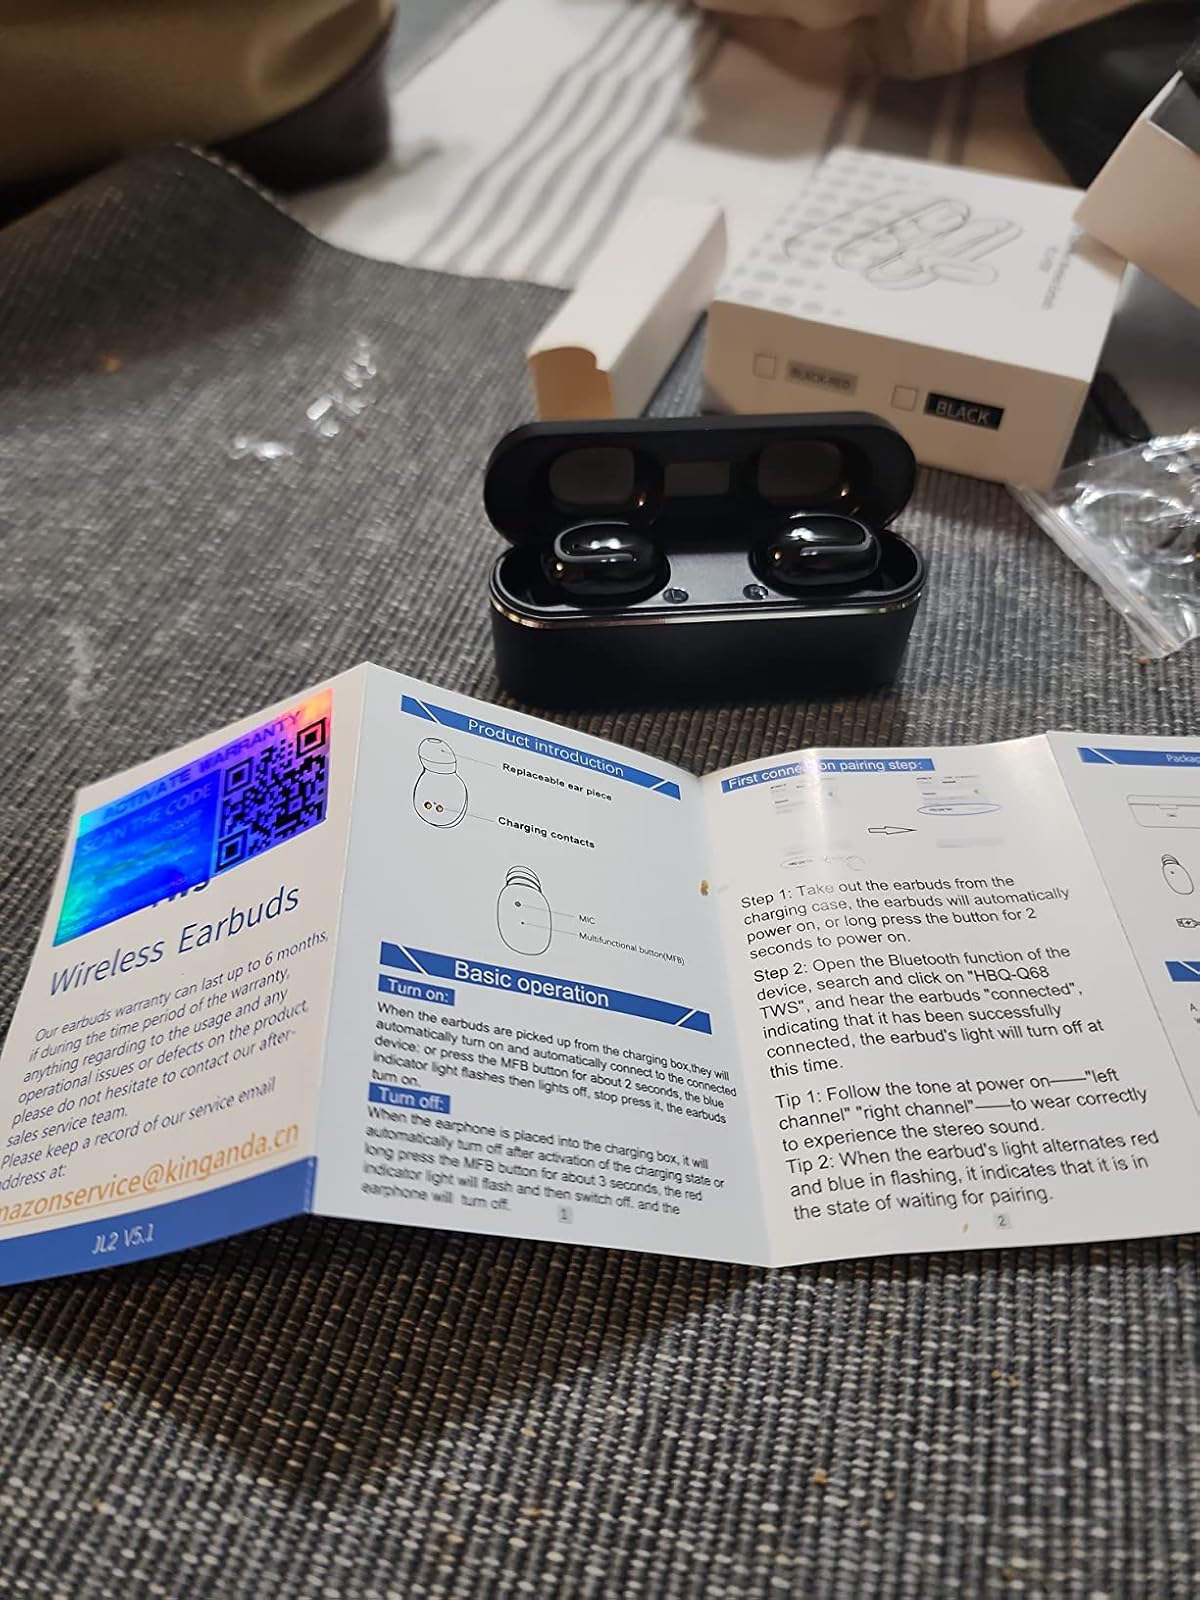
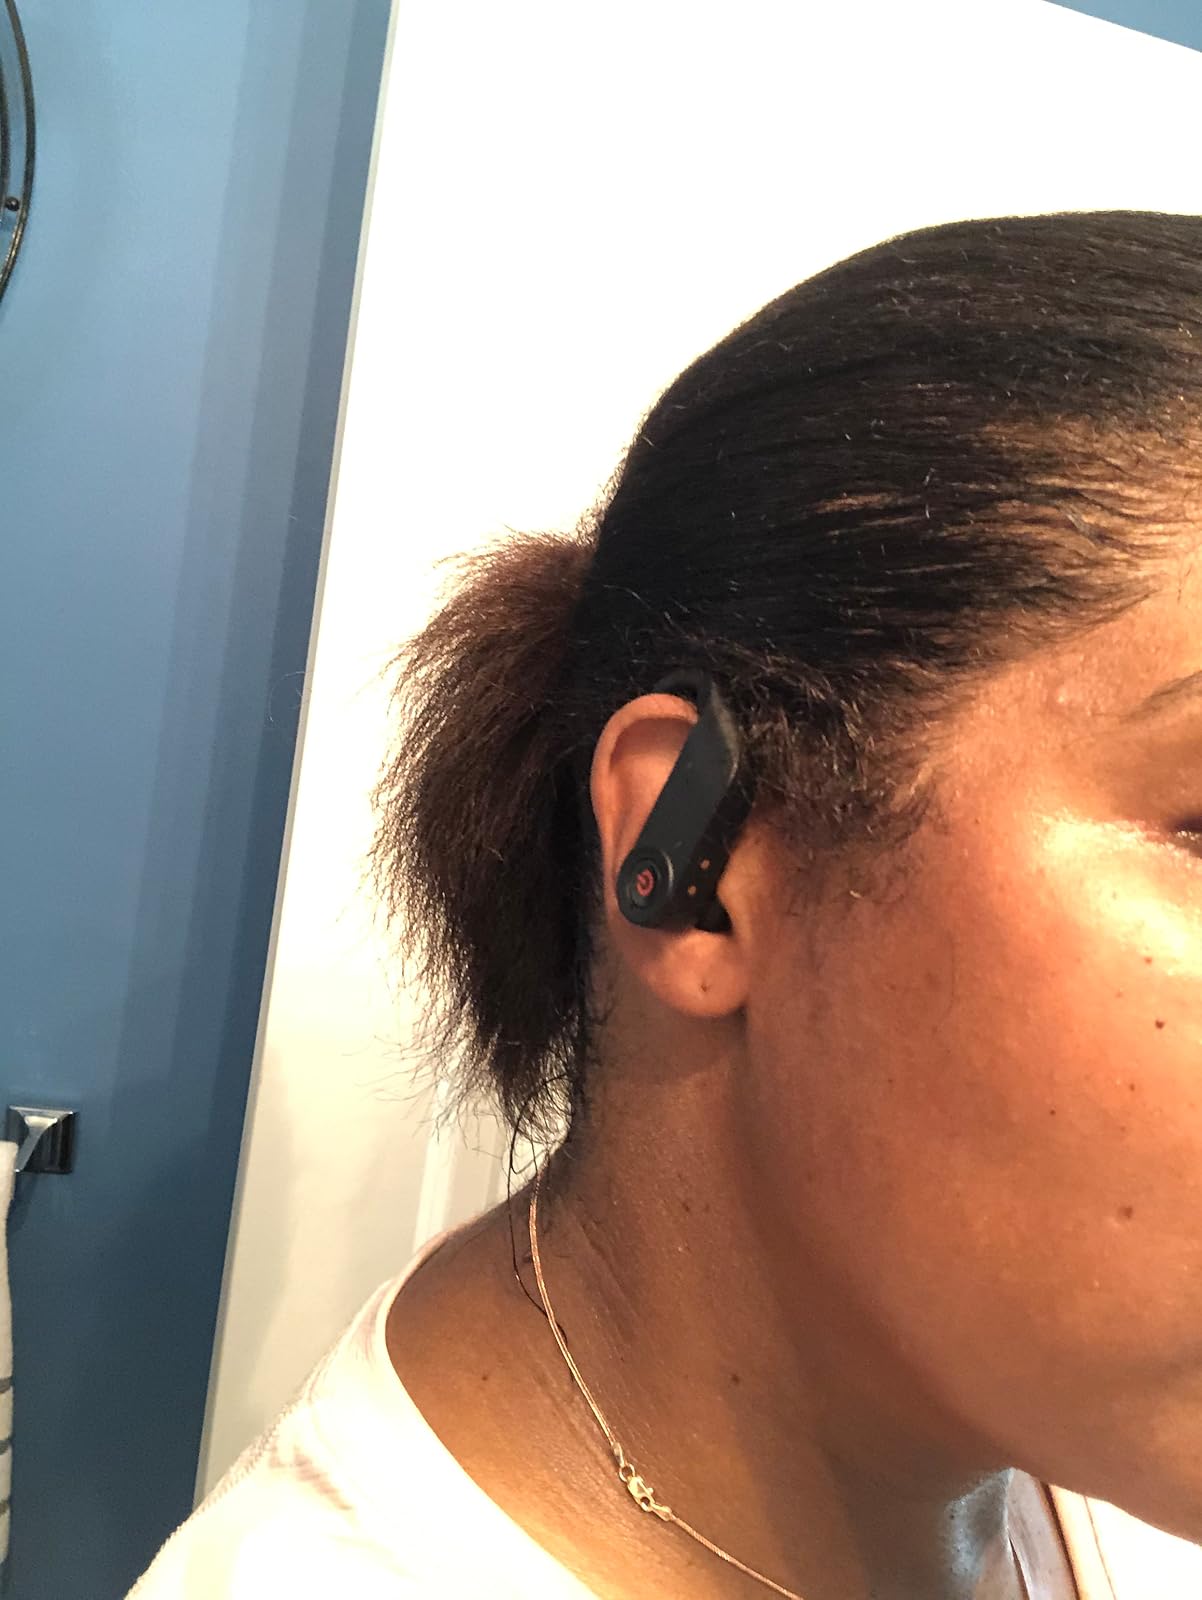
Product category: earbuds
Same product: no